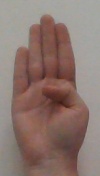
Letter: kaaf